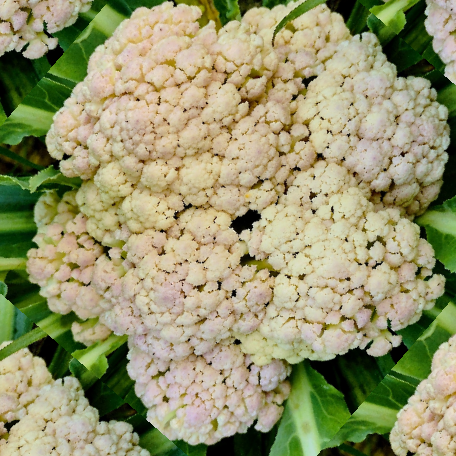
Label: Bacterial spot rot